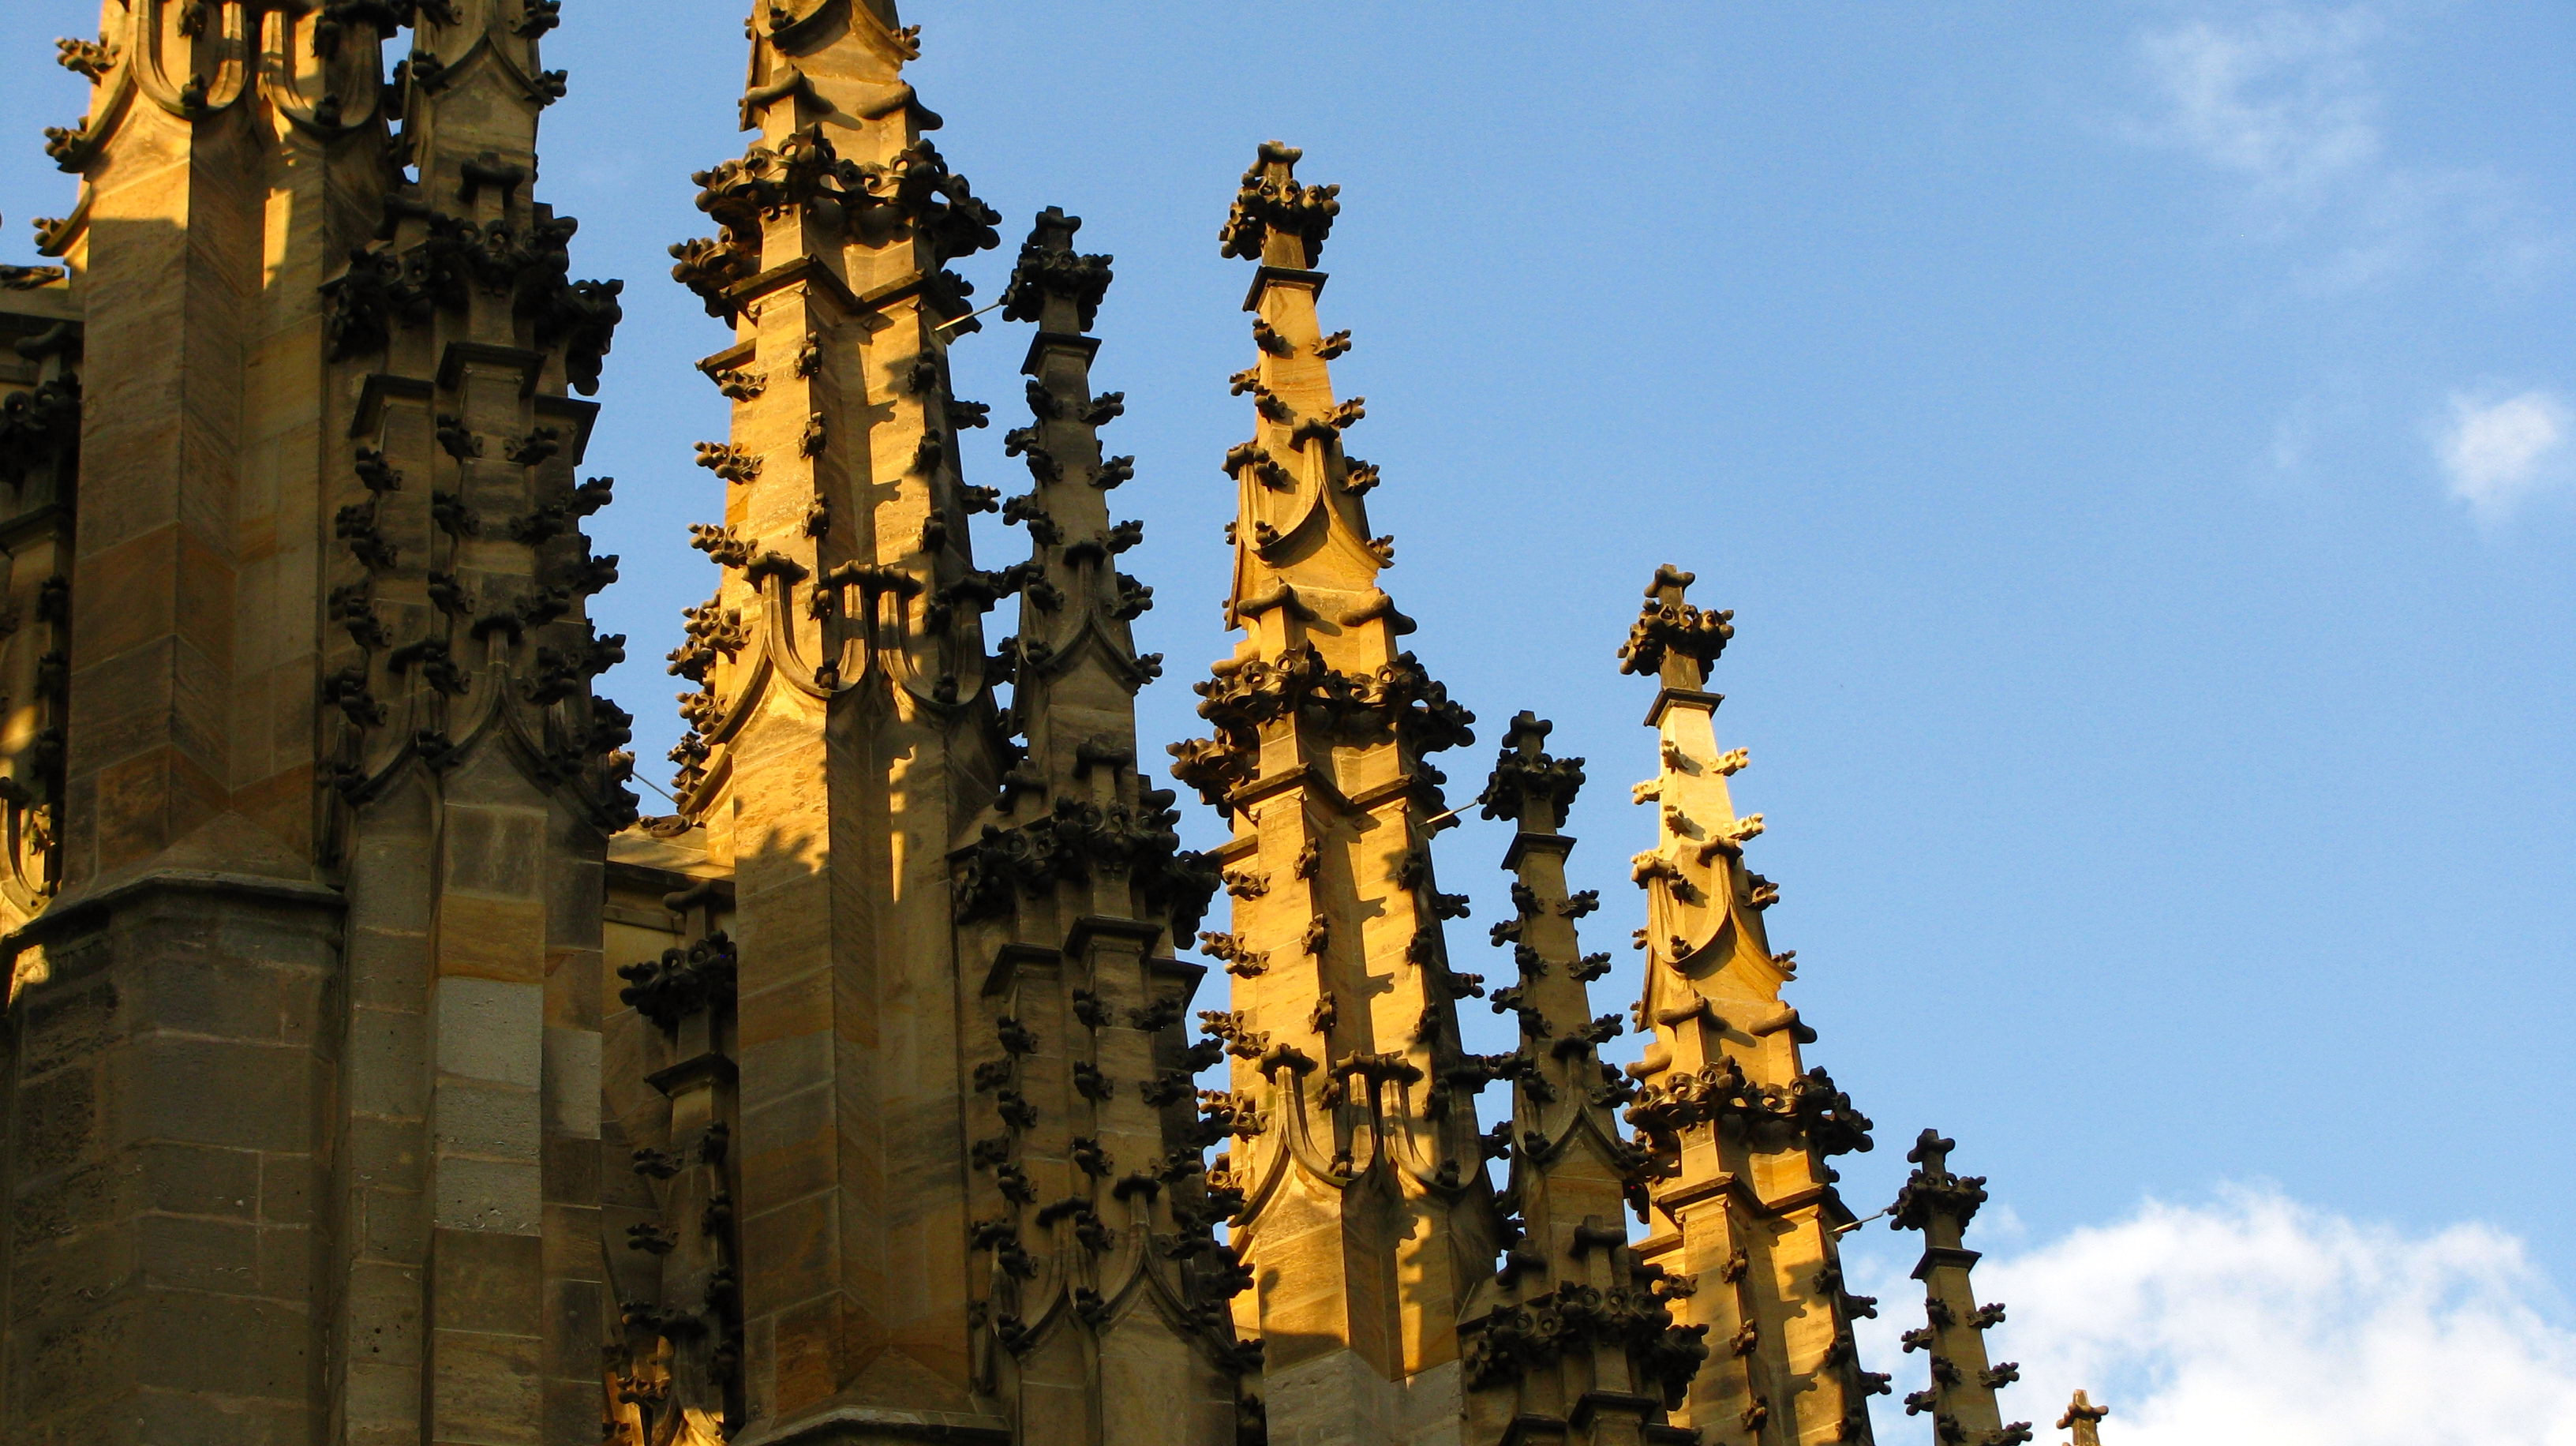
architecture, building, city, travel, construction, tower, castle, landmark, concrete, place of worship, outdoors, sculpture, art, design, temple, daylight, spire